A Wild Ride Through the Night

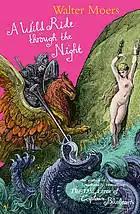
Cover art to the first English-language edition

A Wild Ride Through the Night is a novel by the German author/cartoonist Walter Moers. It was first published in German in 2001 and is the story of Gustave Doré, a young boy who goes on a fantastical adventure to defy Death. The story is based on 12 engravings by Gustave Doré.